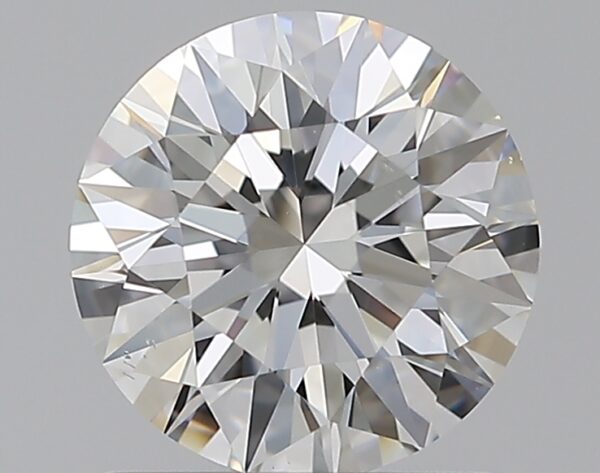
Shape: round
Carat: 1.01
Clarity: VS2
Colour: G
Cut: EX
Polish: EX
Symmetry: EX
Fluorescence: N
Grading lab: GIA
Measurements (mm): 6.44 x 6.47 x 4.02